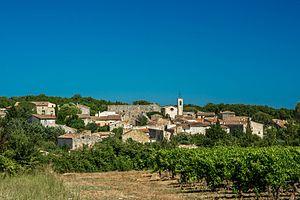
Collorgues
Collorgues est une commune française située dans le département du Gard en région Occitanie.